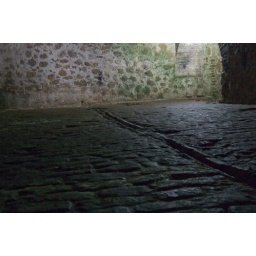
slave dungeons in cape coast castle